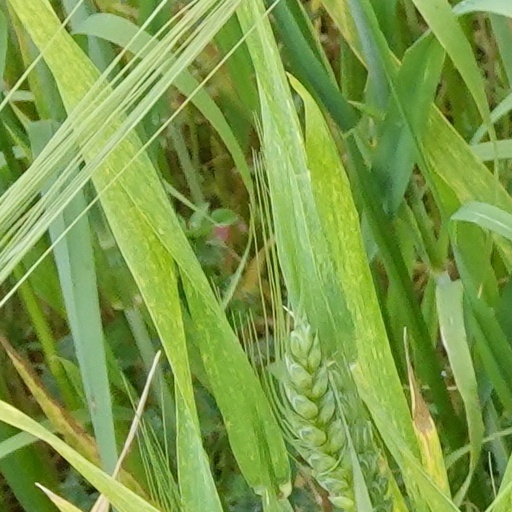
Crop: wheat